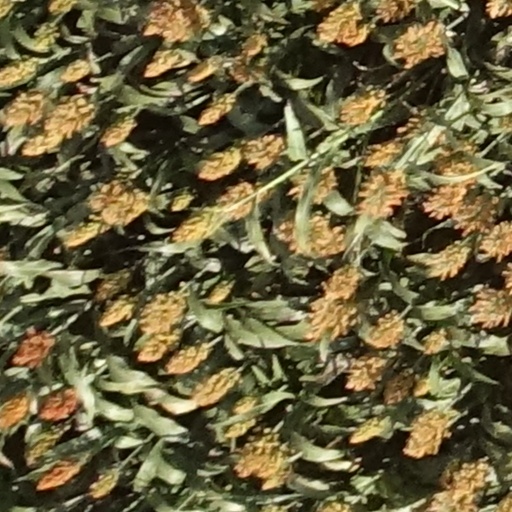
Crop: sorghum